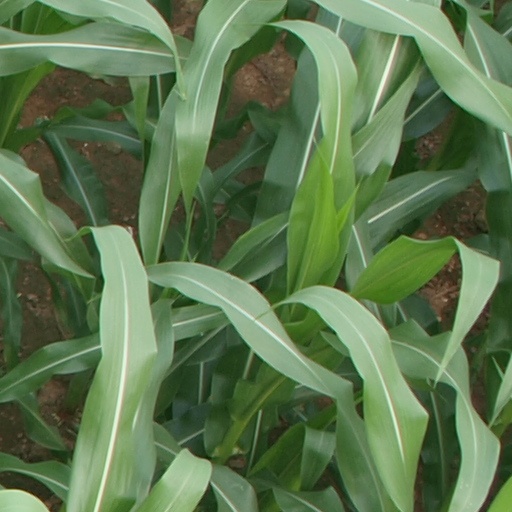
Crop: maize; corn